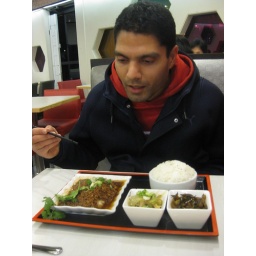
Not sure about the black bean steamed fish that was swimming in oil